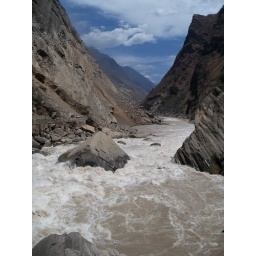
The rapids at the end of the tiger leaping gorge walkway. That's tiger leaping rock in the middle.